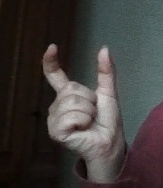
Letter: nun